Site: brandenburg
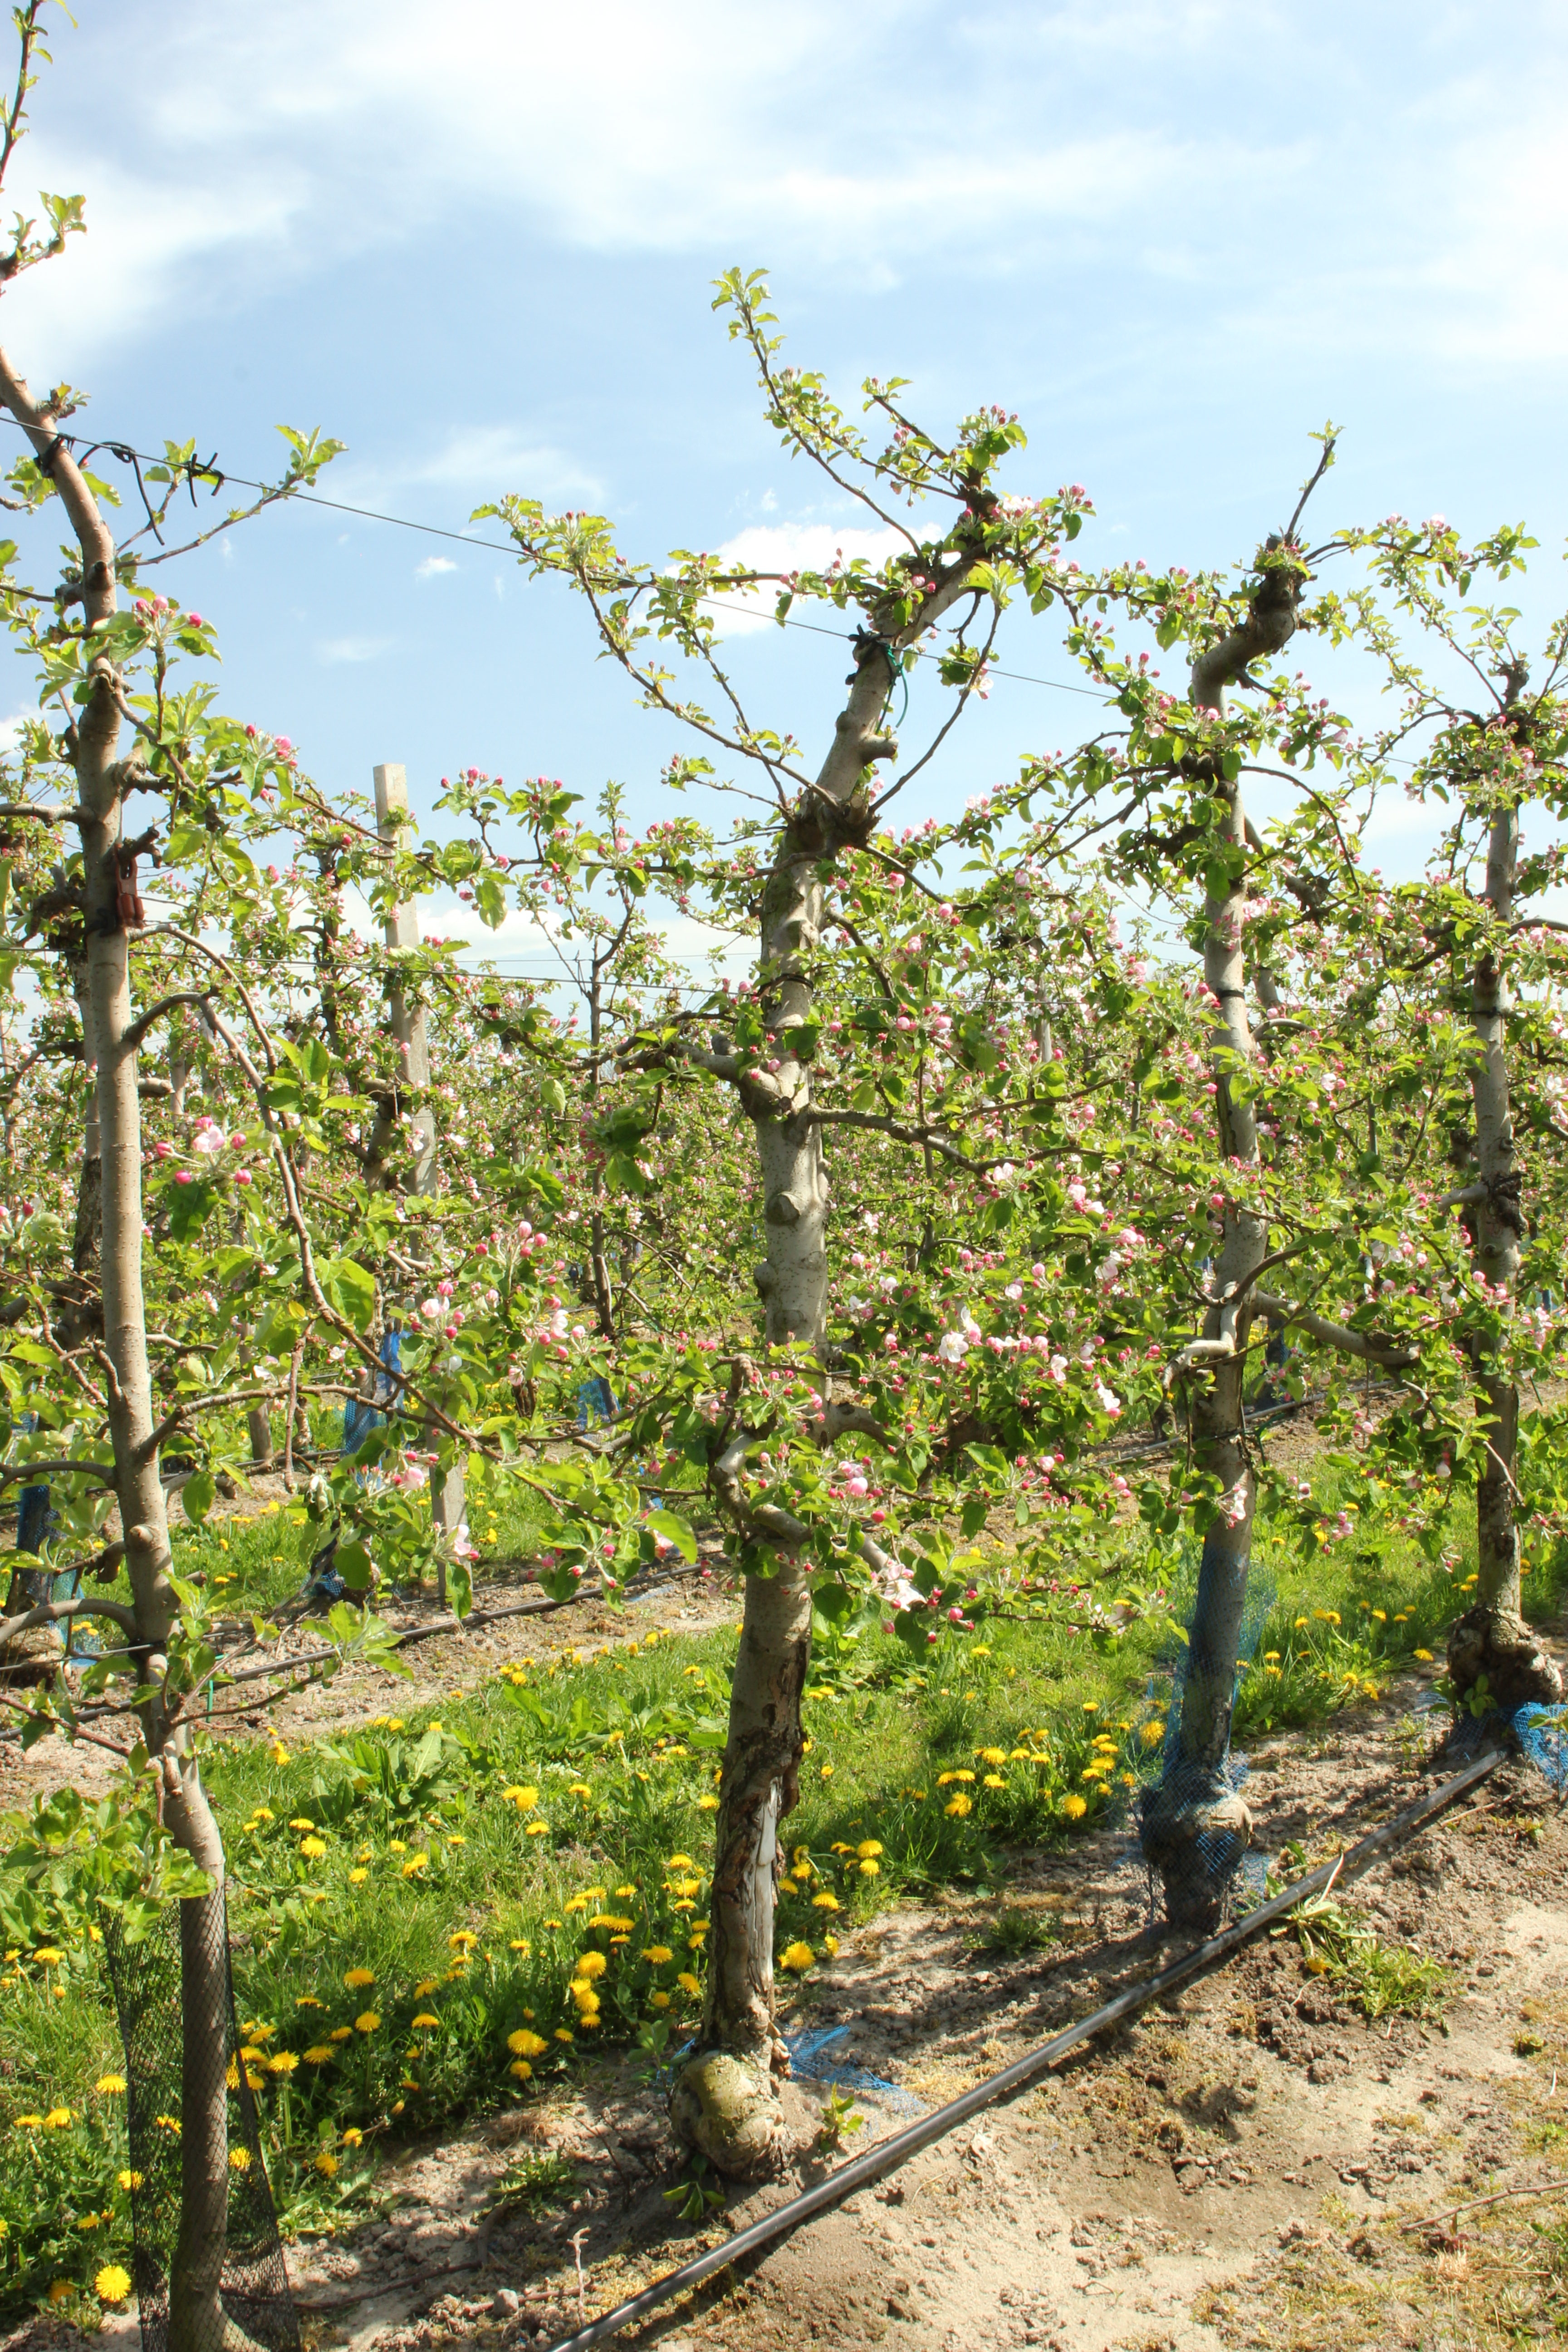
Growth stage (BBCH 57): Inflorescence emergence